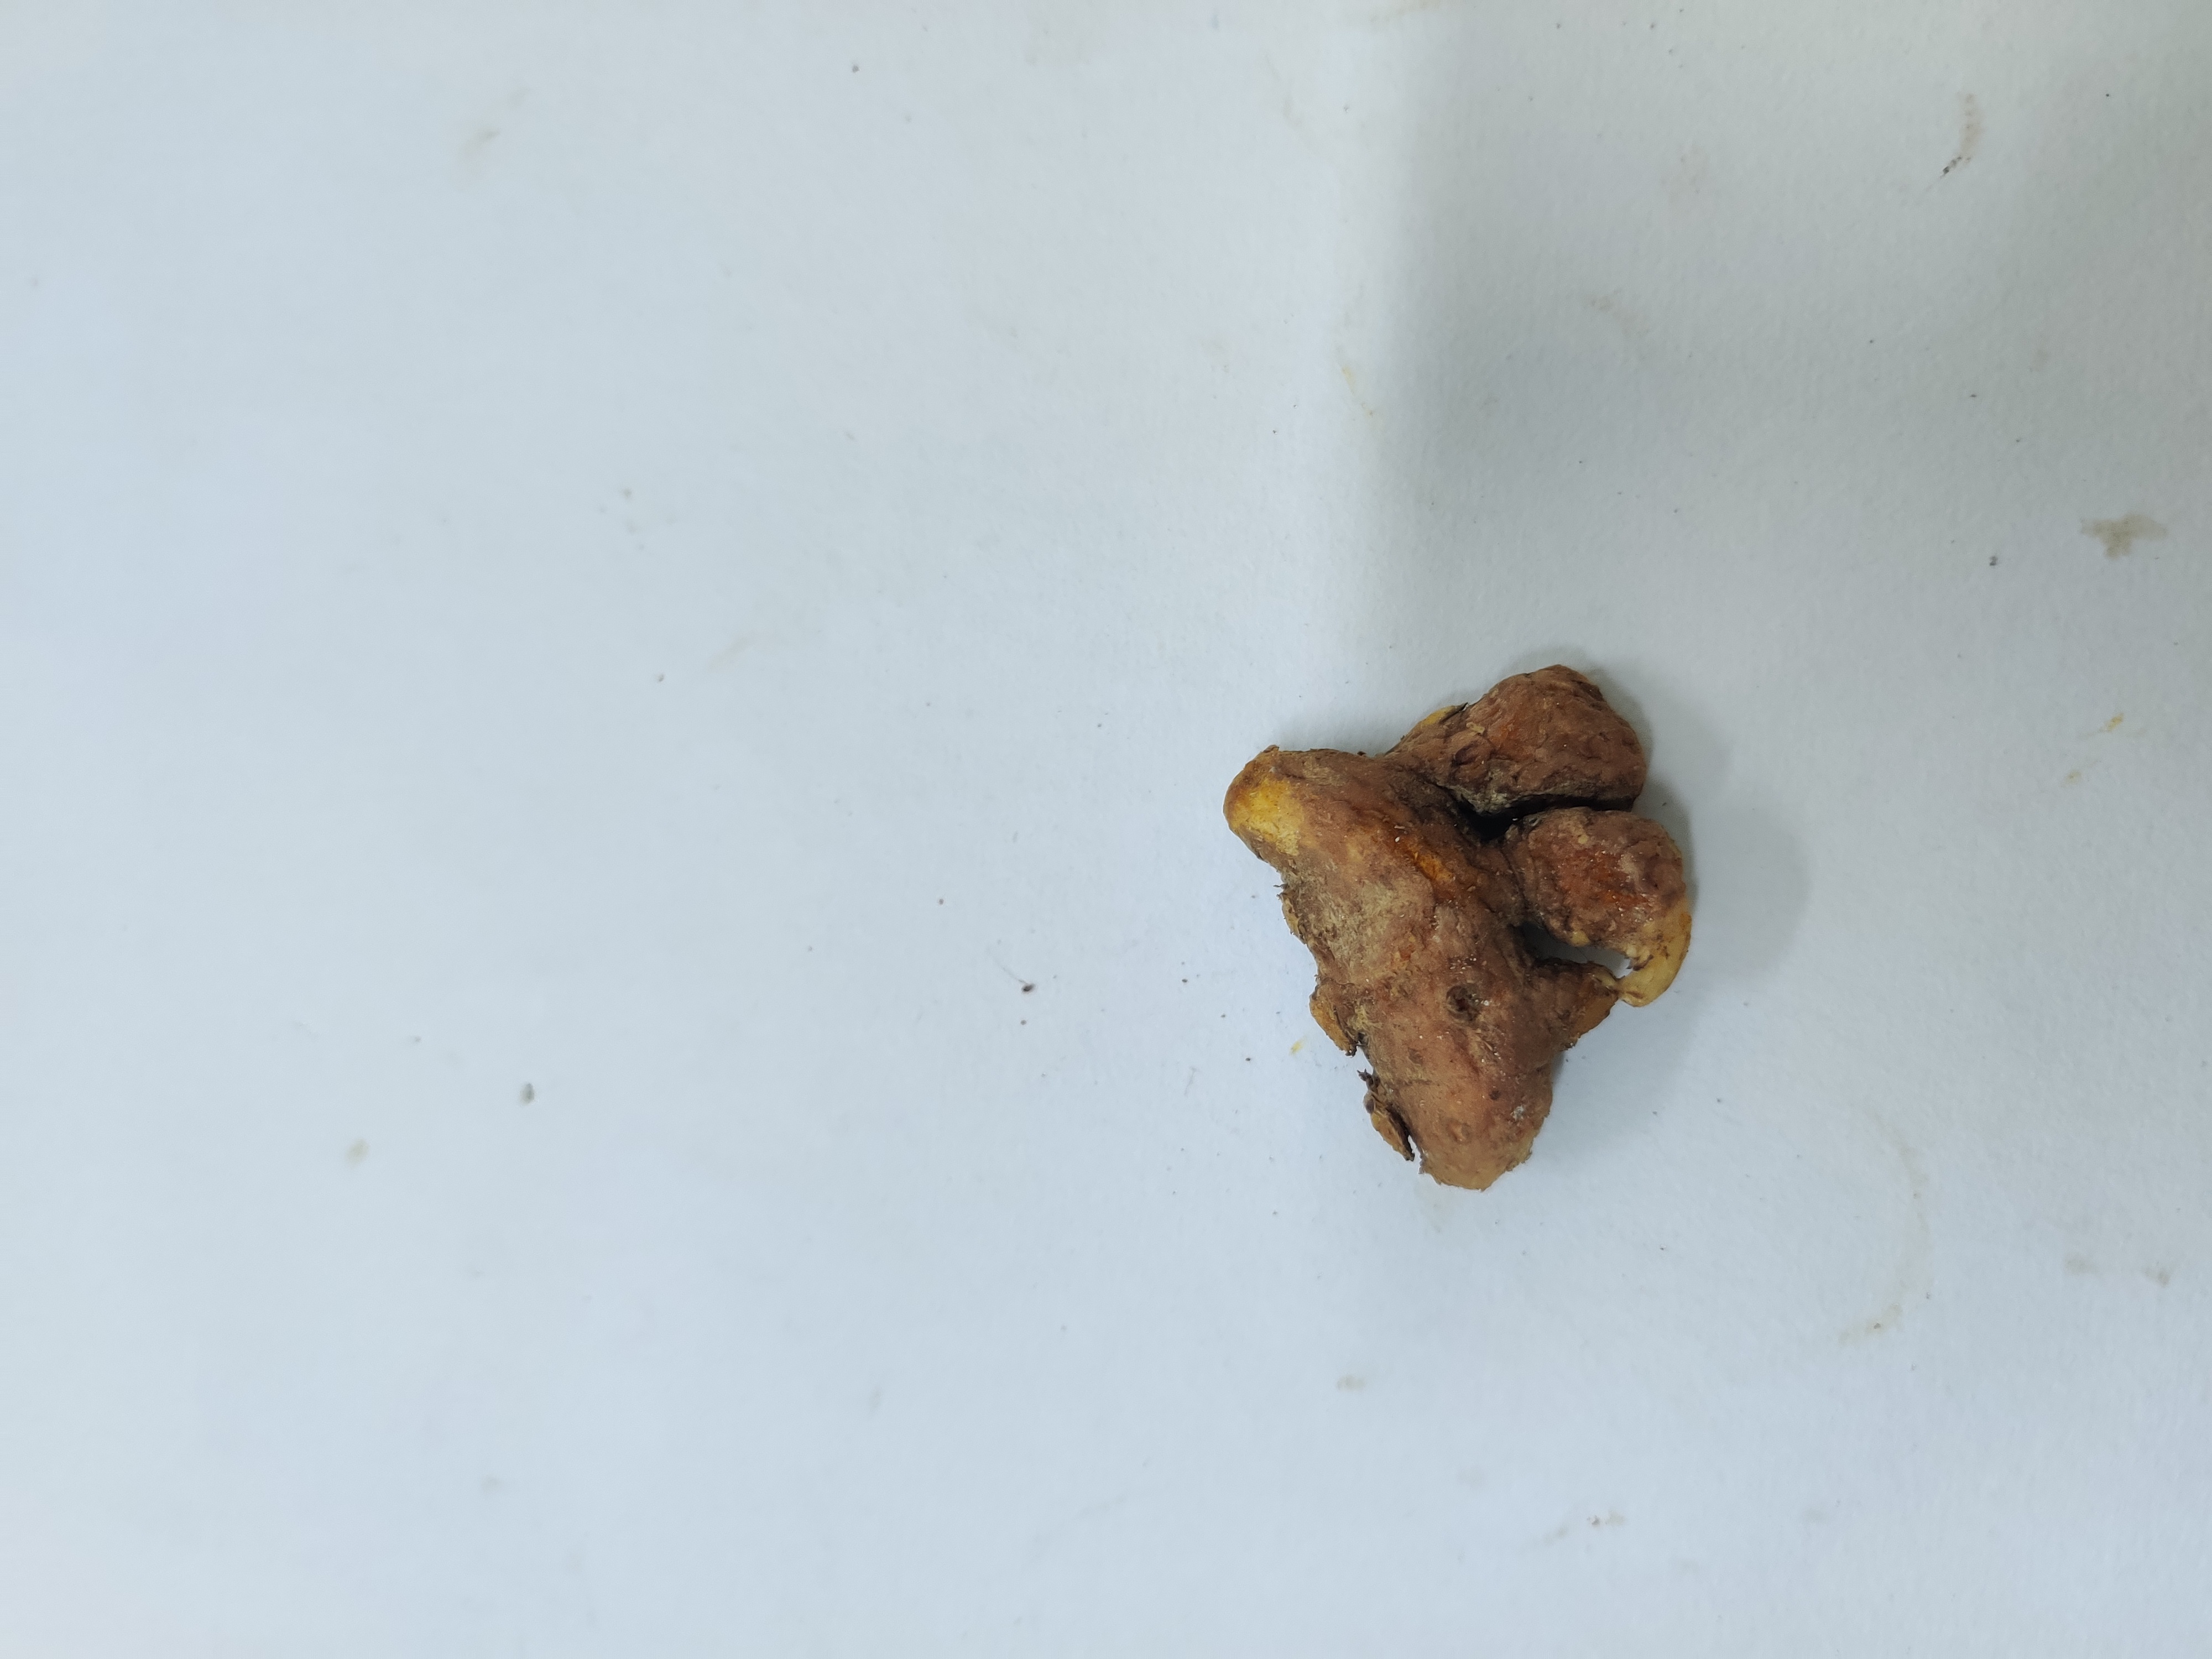
Crop: Turmeric
Condition: Damaged